Staraya Ladoga

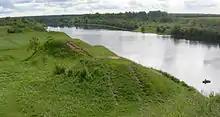
8th- to 10th-century Viking burial mounds along the Volkhov River near Staraya Ladoga

According to the Hypatian Codex that was created at the end of the 13th century, the legendary Varangian leader Rurik arrived at Ladoga in 862 and made it his capital. Rurik later moved to Novgorod and subsequently his successors moved from there to Kiev where foundations for the powerful state of Kievan Rus' were laid. There are several huge tumuli, or royal funerary barrows, at the outskirts of Ladoga. One of them is said to be Rurik's grave, and another one—that of his successor Oleg. The Heimskringla and other Norse sources mention that in the late 990s Eric Haakonsson of Norway raided the coast and set the town ablaze. Ladoga was the most important trading center in Eastern Europe from about 800 to 900 CE, and it is estimated that between 90% and 95% of all Arab dirhams found in Sweden passed through Ladoga.